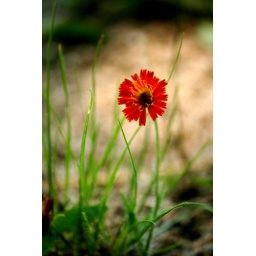
orange flower in the sand